Michael Czerny

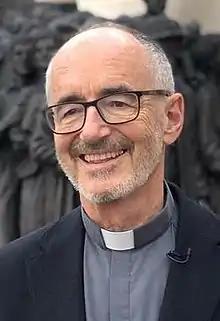
Czerny in 2019

Michael Felix Czerny (born 18 July 1946) is a Czech-born Canadian Catholic prelate who has served as prefect of the Dicastery for Promoting Integral Human Development since 2022. He was under secretary of the dicastery's Migrants and Refugees Section from 2017 to 2022. Pope Francis made him a cardinal in 2019.